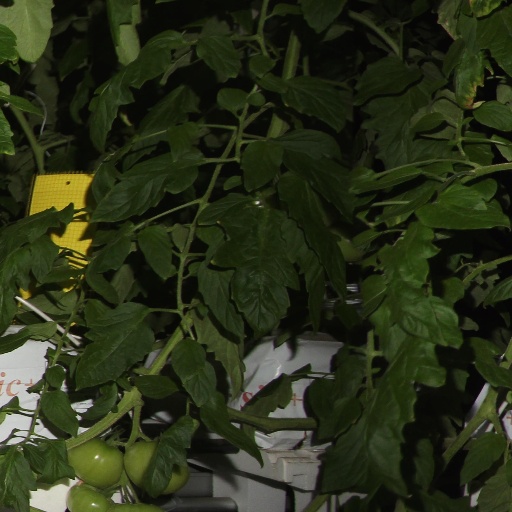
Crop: tomato